Historic Cairo Restoration Project

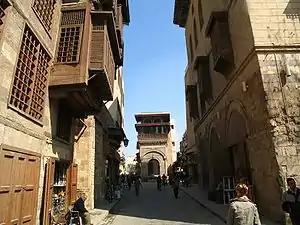
Present day view of Mamluk- and Ottoman-period monuments in the Fatimid era "al-Qahira".

The Historic Cairo Restoration Project (HCRP) is an effort by the governments of Egypt and Cairo to restore and renovate historic Medieval Islamic Cairo. "Al-Qahira" (Cairo) was officially founded here in 969 CE by the Fatimid caliphs as an imperial capital and walled city, just to the north of the preceding capital Fustat. There are two parts to the HCRP: the remaking of the historic area and the restoration of its monuments.